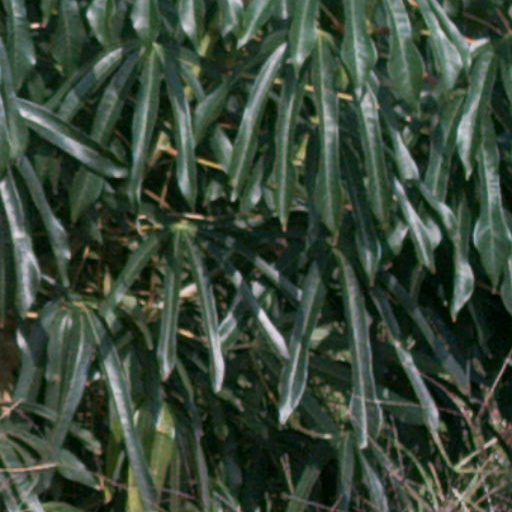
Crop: cassava